New York City agar

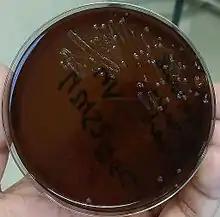
The growth of "Neisseria gonorrhoeae" colonies on New York City medium agar

NYC Agar Base was originally developed by Fauer, Weisburd and Wilson at the New York City Department of Health for selective isolation of pathogenic "Neisseria" species from clinical specimens. It consists of primarily a peptone-corn starch agar-base buffered with phosphates and supplemented with horse plasma, horse haemoglobin, dextrose, yeast autolysate and antibiotics. This medium is superior to other media generally employed for the isolation of "Neisseria" species. The transparent nature of the medium helps in studying the colonial types.